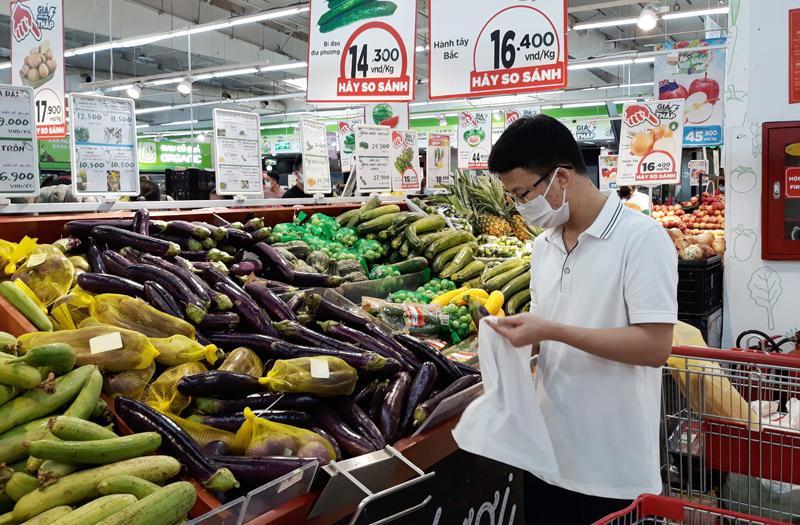
có một cái túi xuất hiện trên tay của nam thanh niên